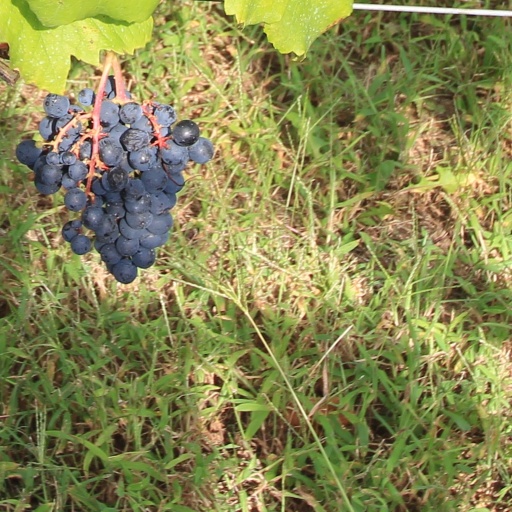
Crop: grape